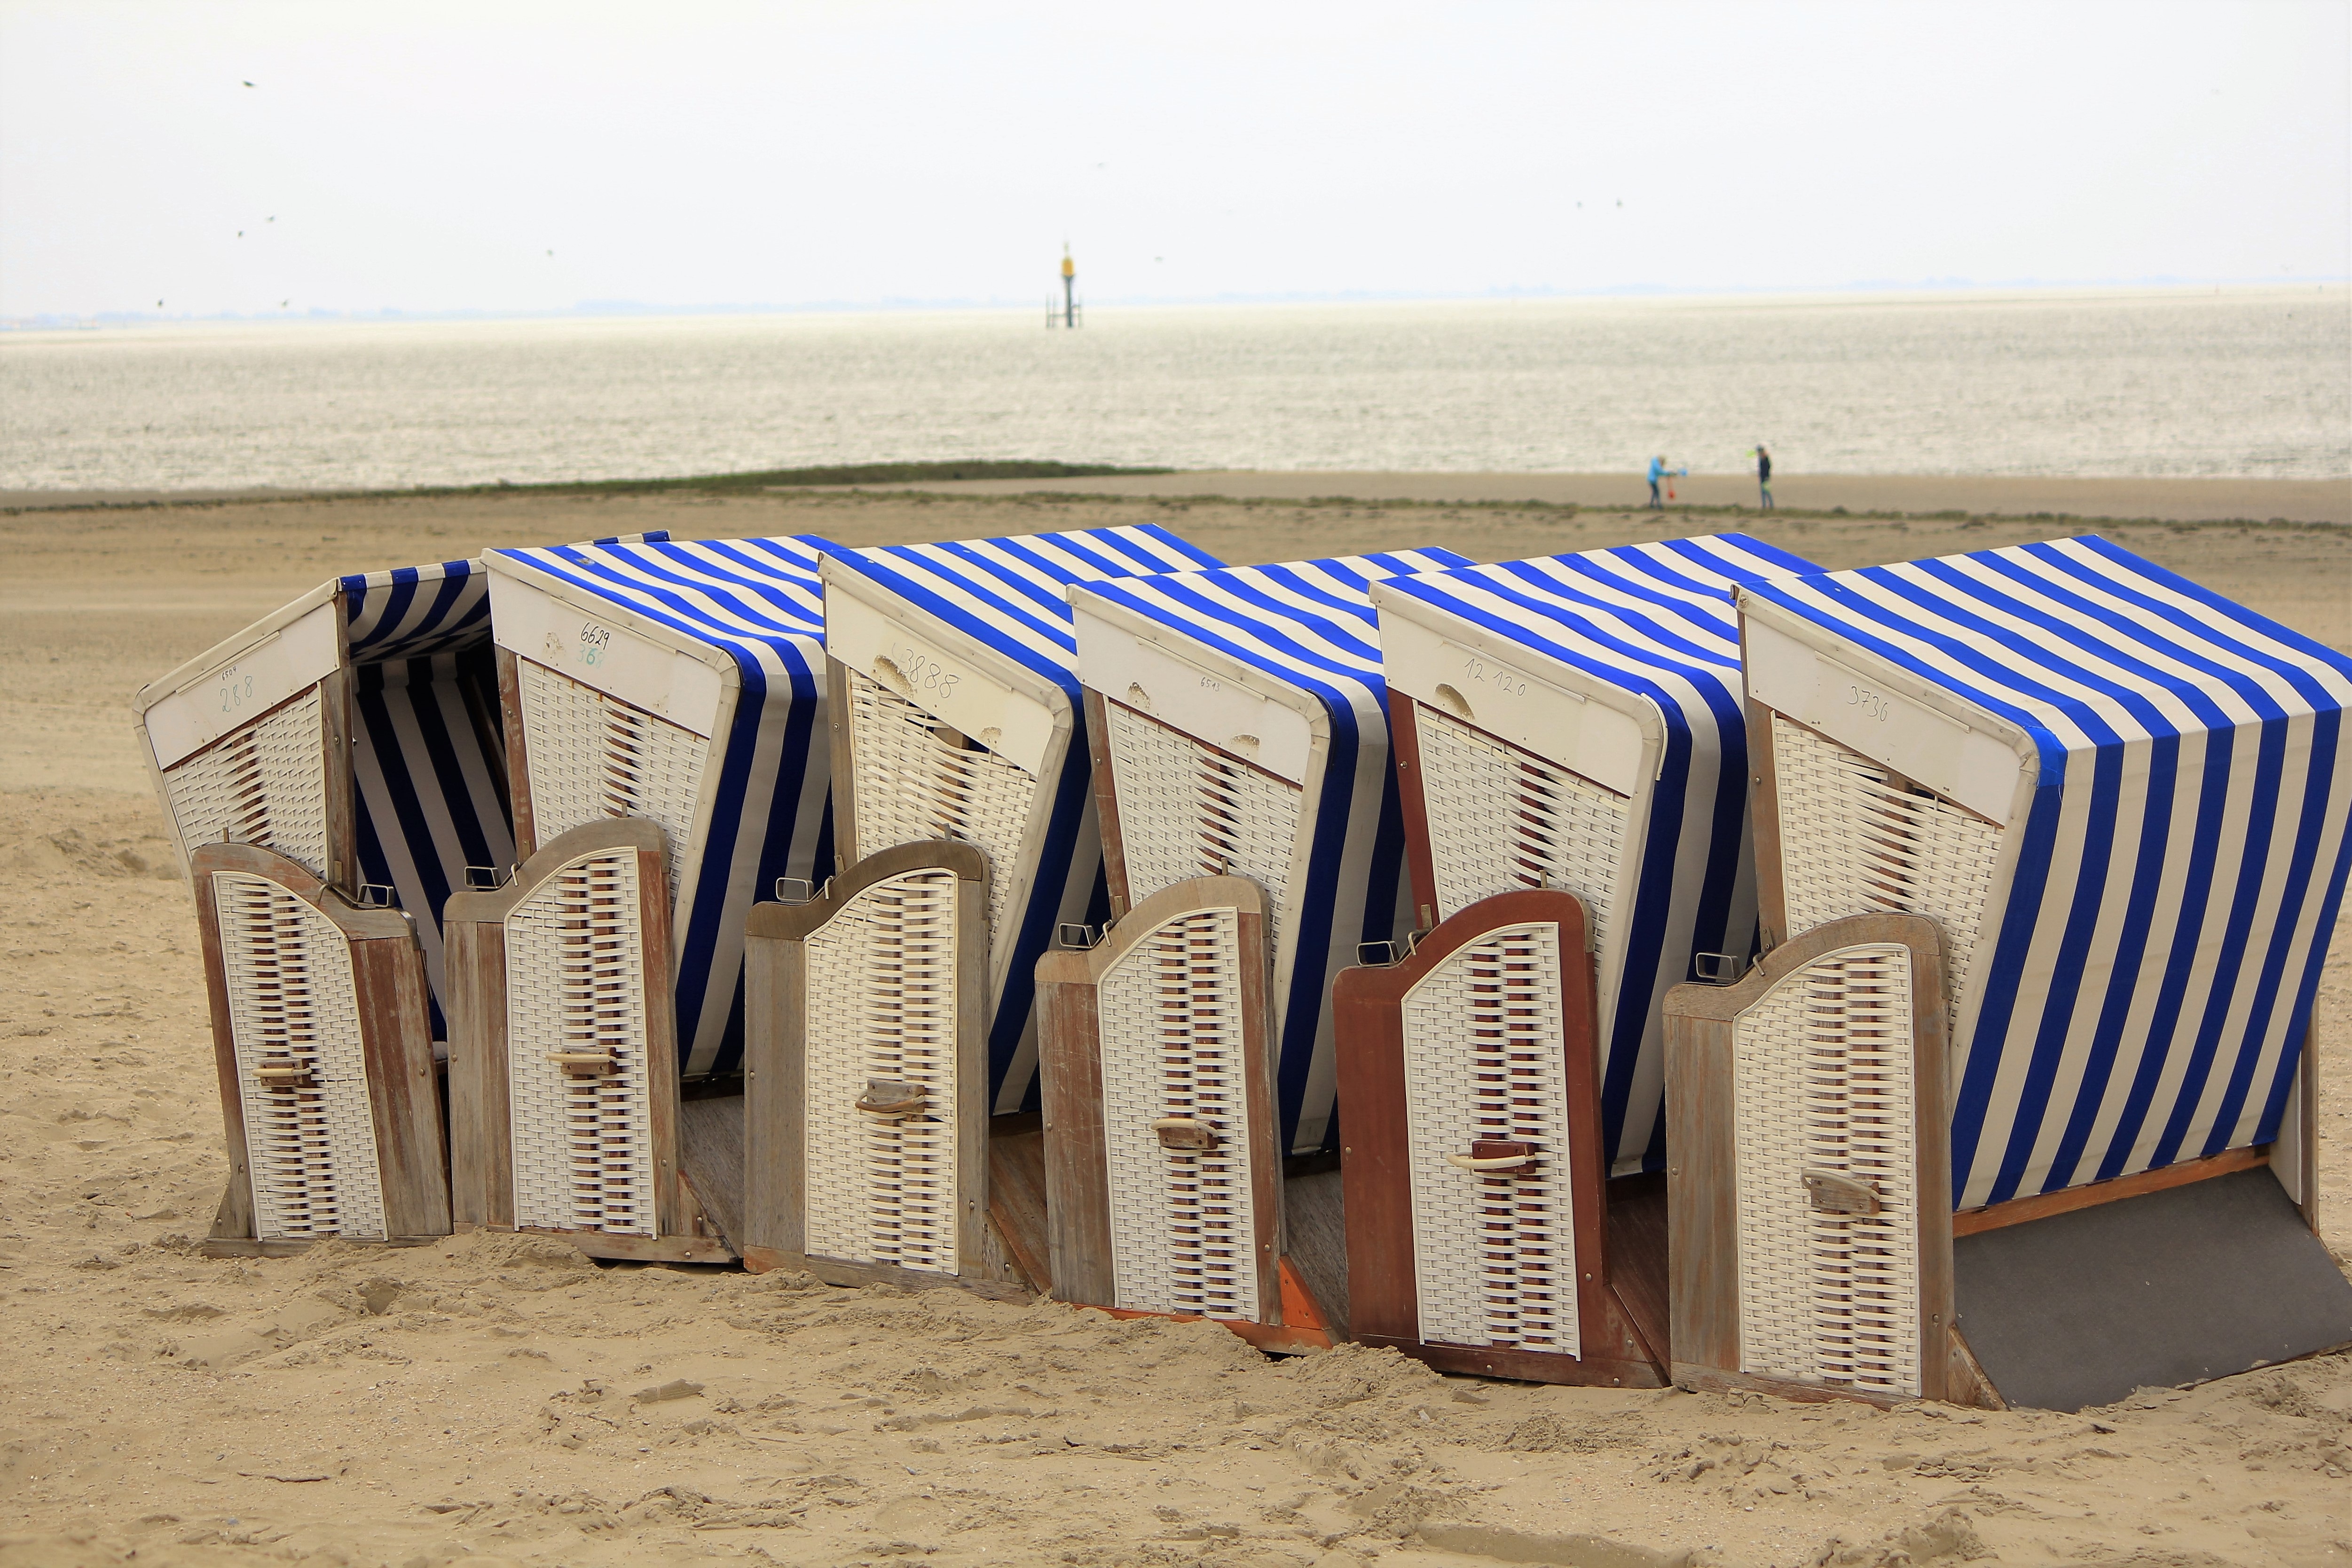
sand, structure, wood, furniture, material, linear, cleaned up, put together, saisonende